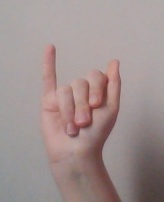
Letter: meem